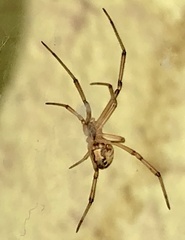
Species: Lactrodectus_hesperus